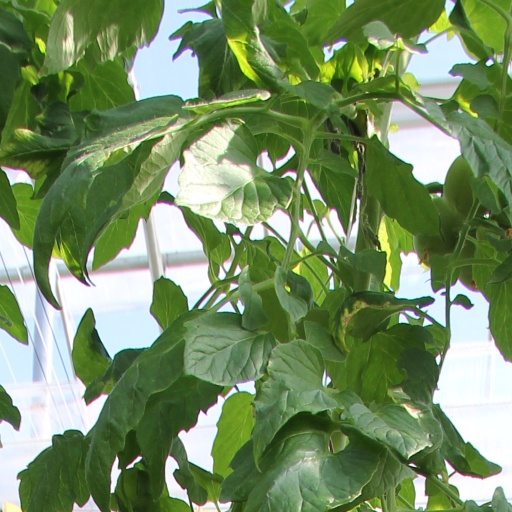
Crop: tomato